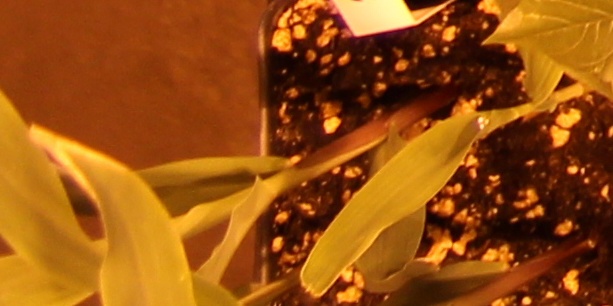
Label: Corn